The Tragedy of Pompey the Great

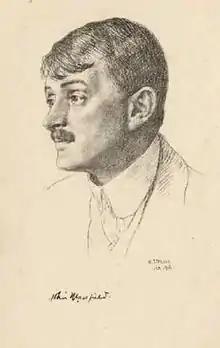
John Masefield in 1912, a drawing by William Strang

The Tragedy of Pompey the Great is a play by John Masefield, based on the later career of the Roman general and politician Pompey the Great and covering the period between 50-48 BCE, from his decision to fight Julius Caesar to his assassination in Egypt.